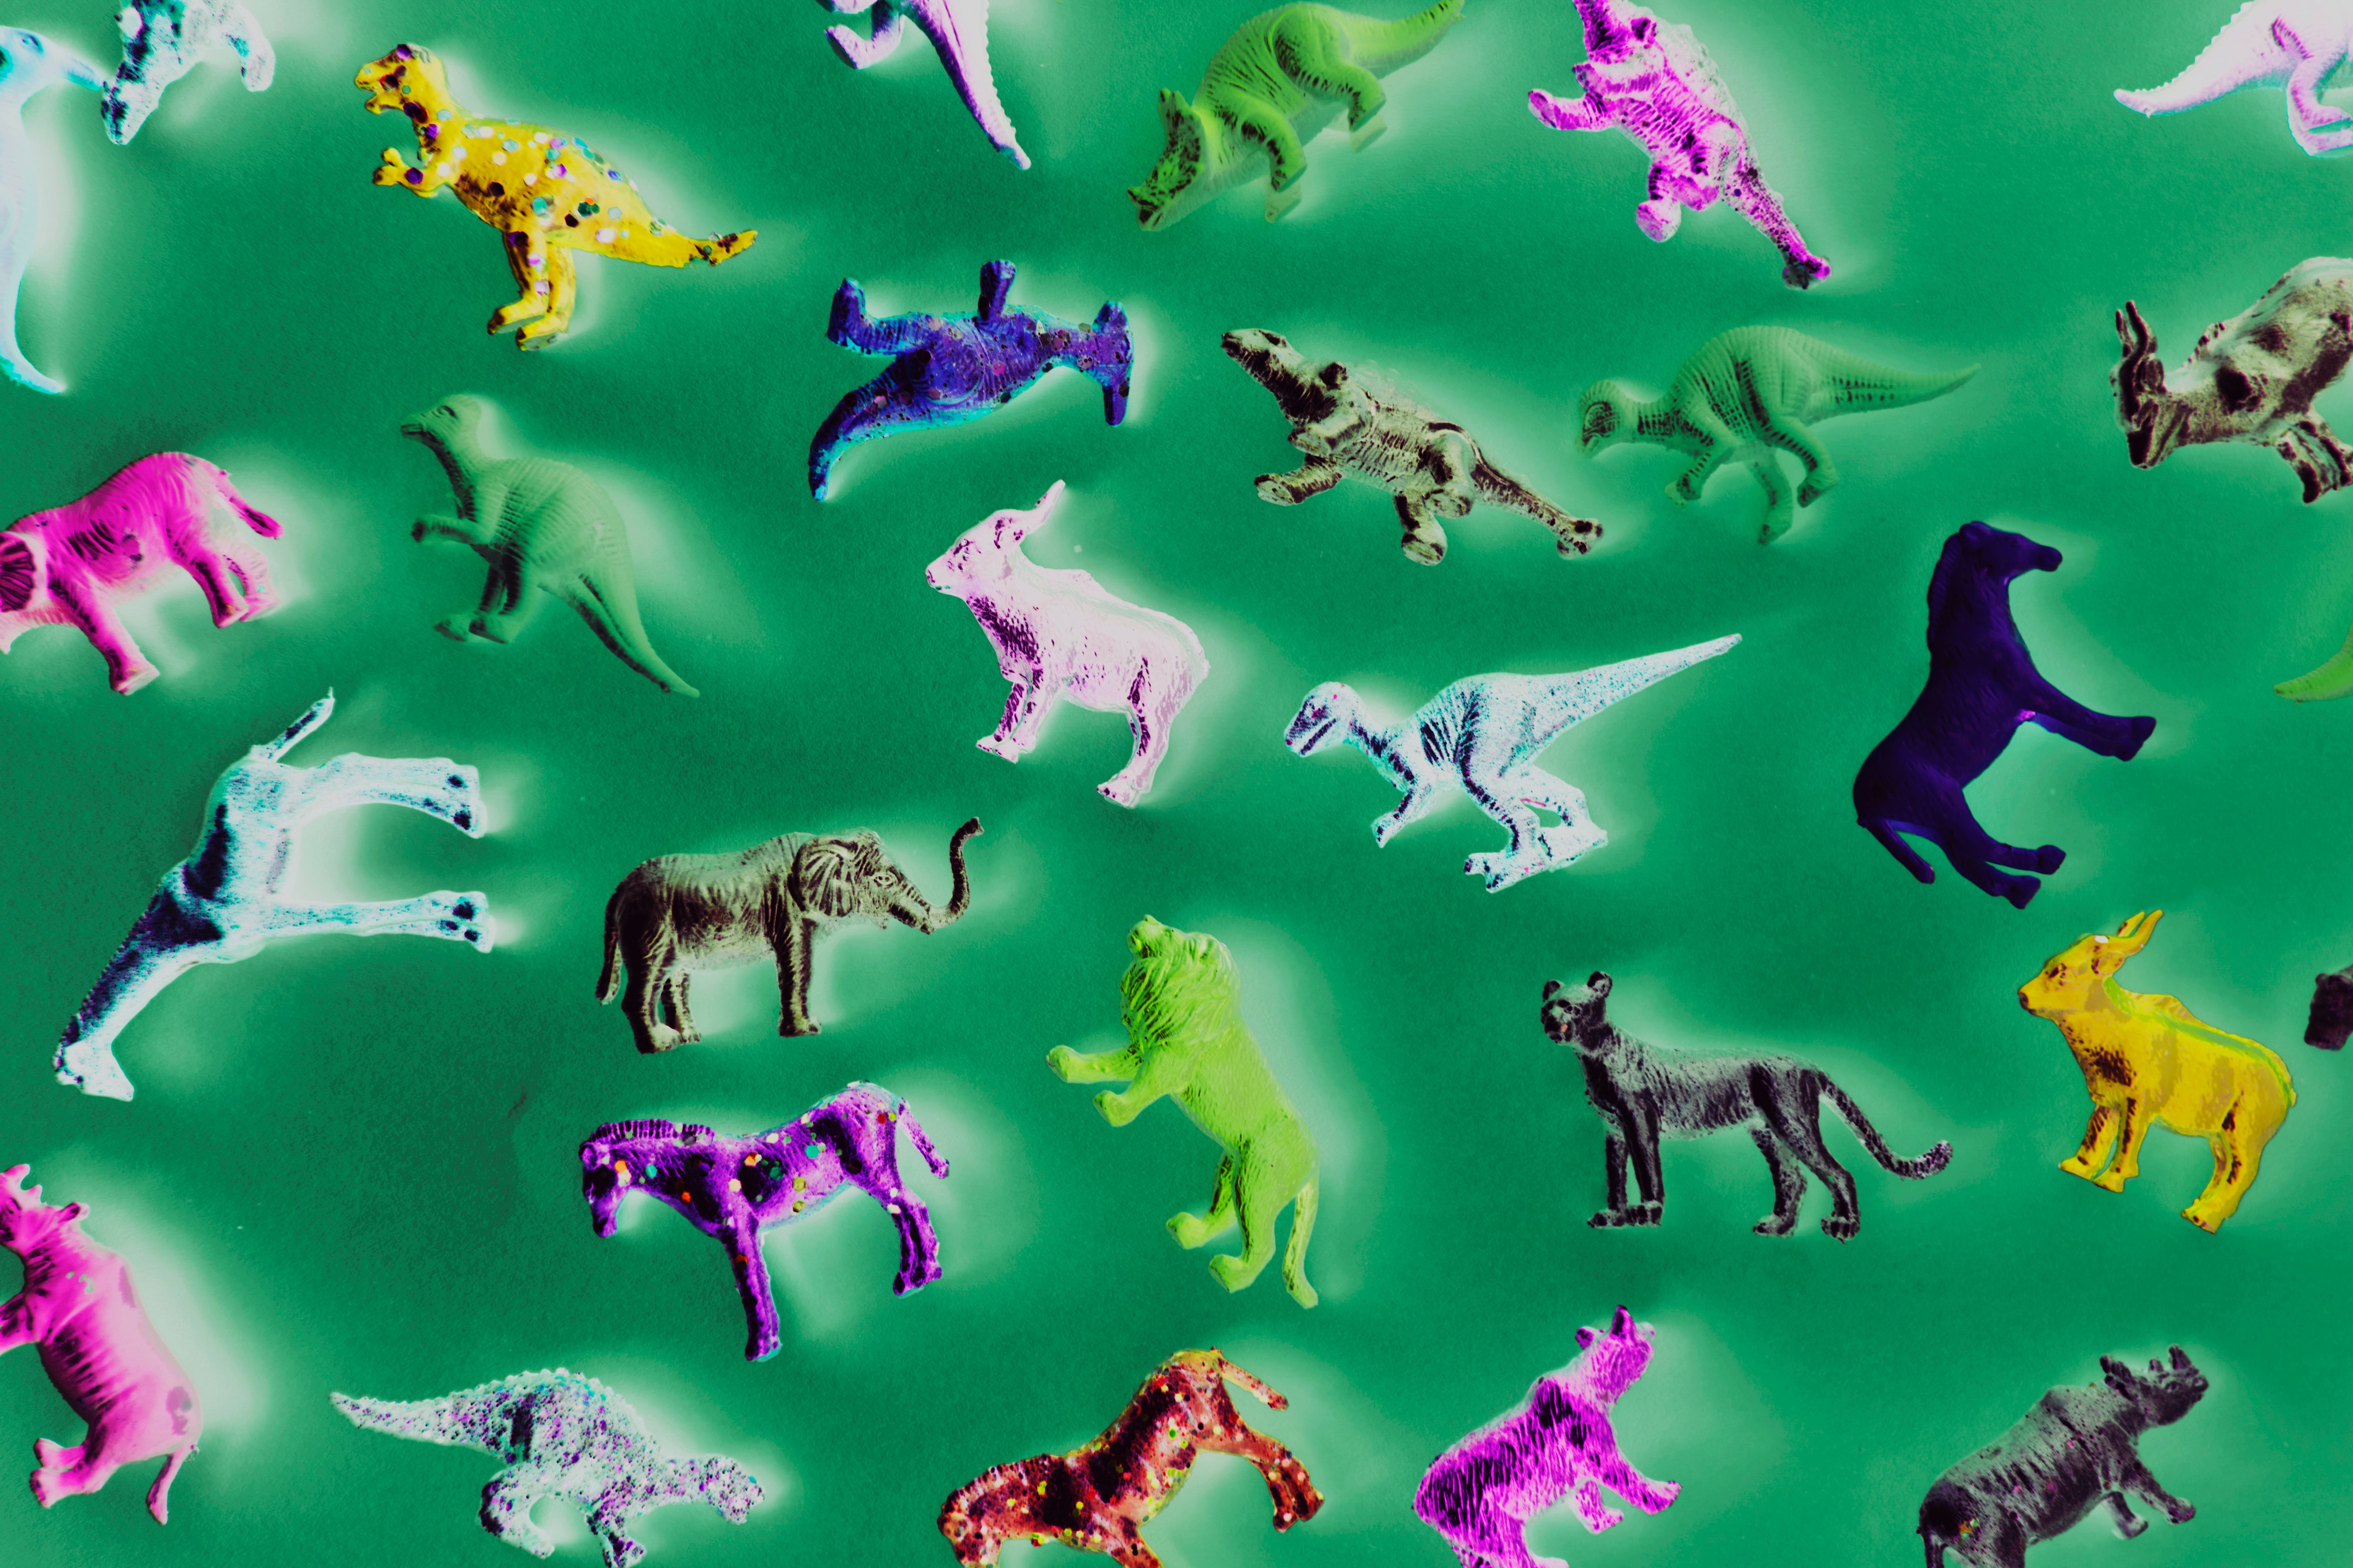
green, purple, design, organism, pattern, magenta, illustration